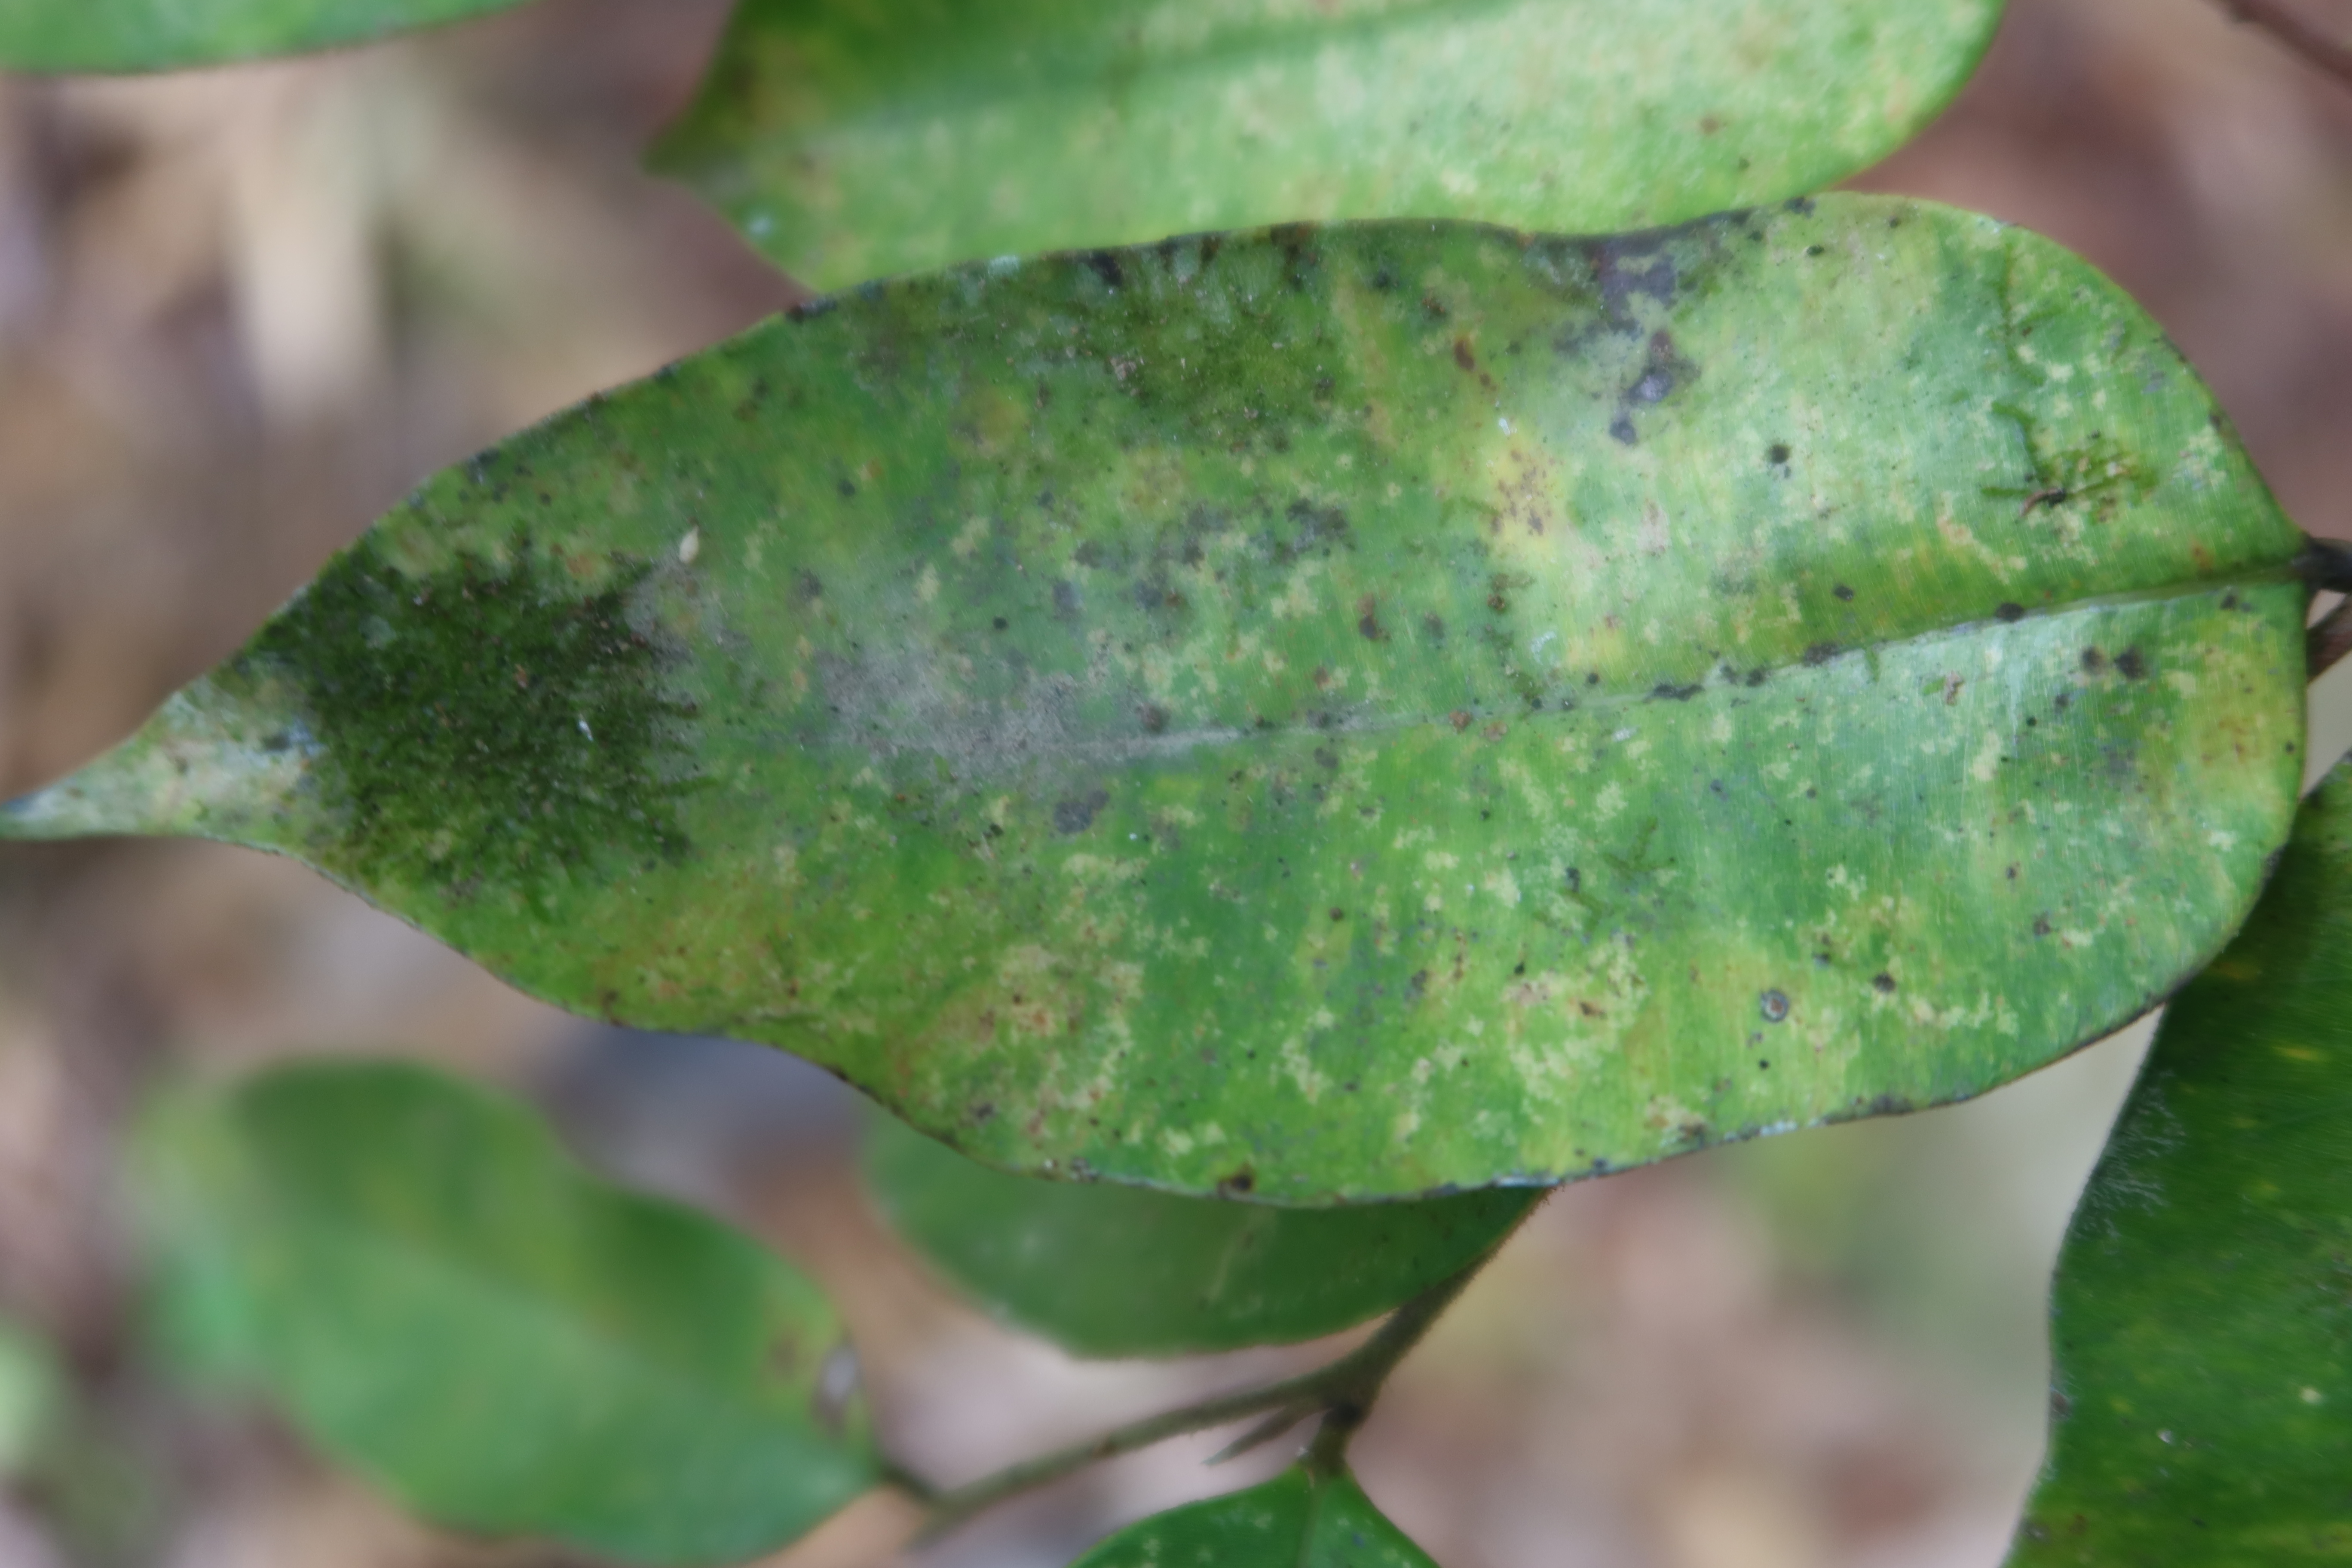
Label: Sooty mold